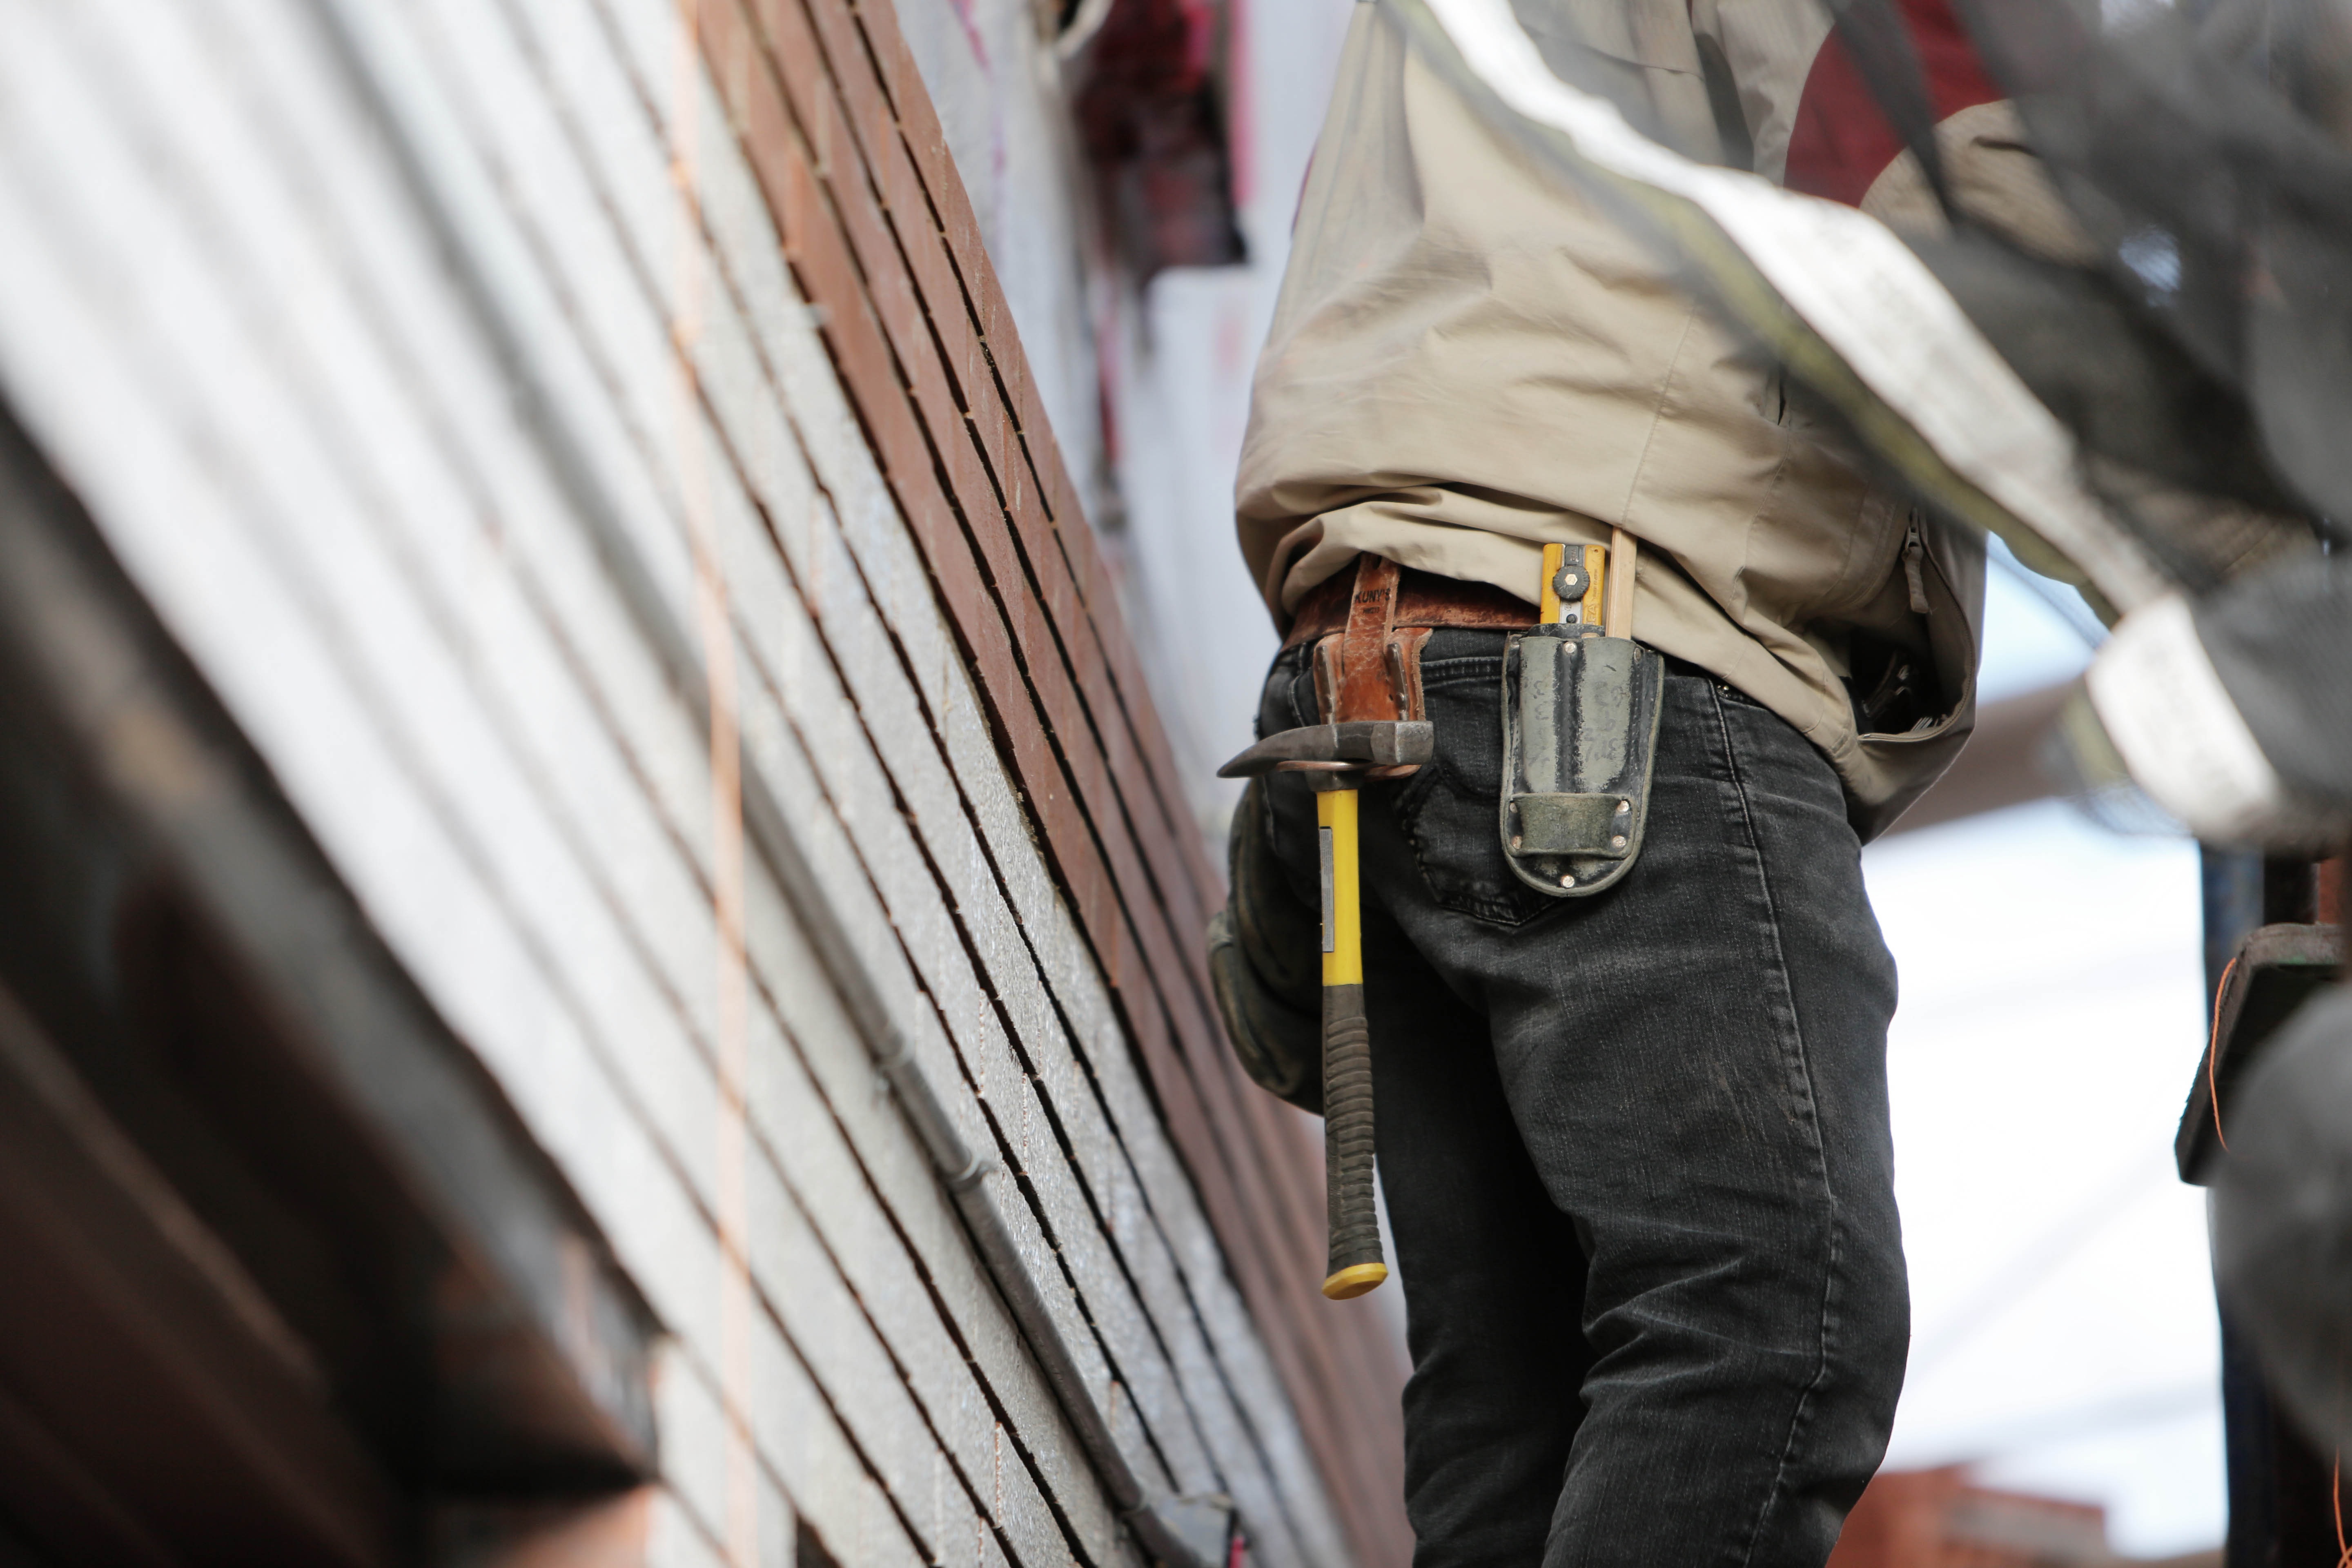
work, man, person, people, male, architect, construction, jeans, spring, hammer, color, knife, worker, tools, build, builder, contractor, construction worker